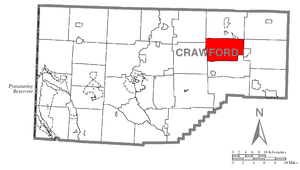
Athens Township est un township, situé au nord-est du comté de Crawford, en Pennsylvanie, aux États-Unis. En 2010, il comptait une population de 734 habitants.